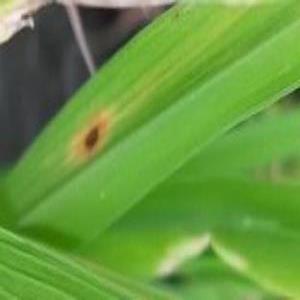
Disease: Brownspot